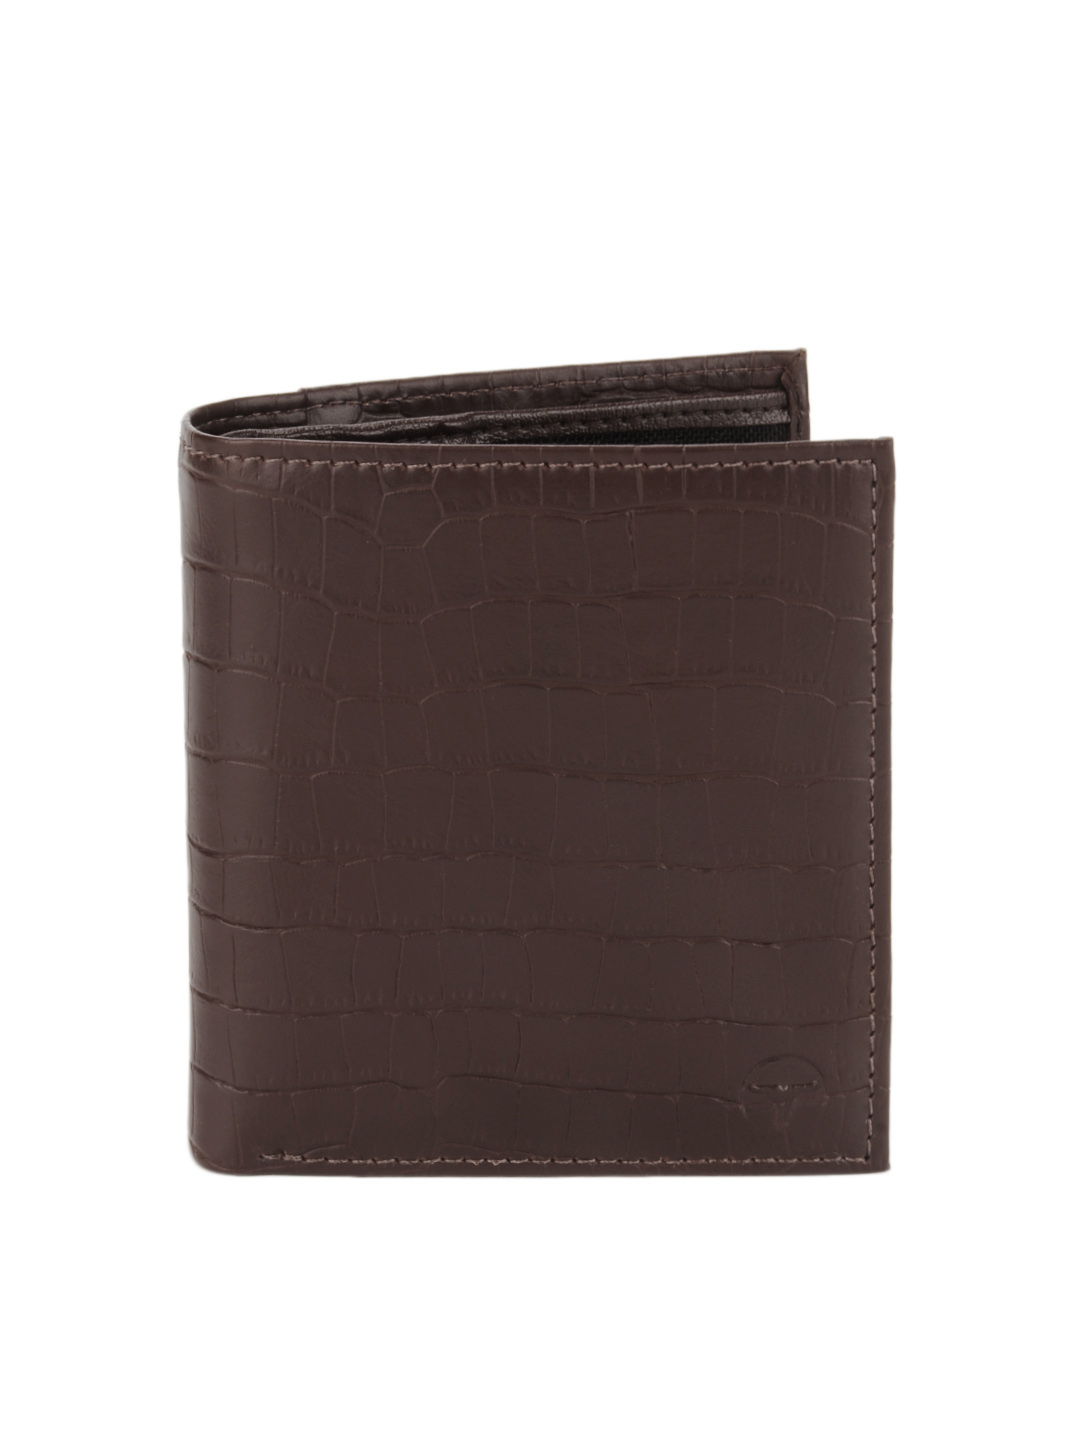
Bulchee Ufficio Men Brown Wallet
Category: Accessories / Wallets / Wallets
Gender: Men
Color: Brown
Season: Winter 2015
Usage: Casual